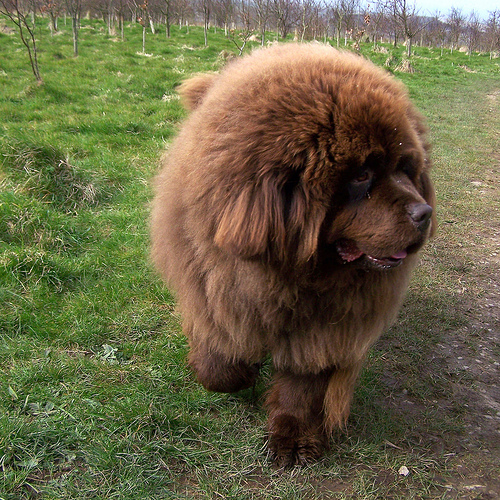
Breed: newfoundland